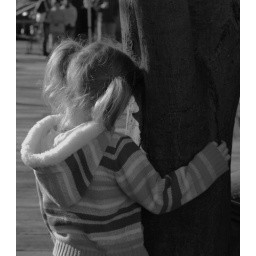
Sunday on Granville-This little girl was lost in the street perfomers act.....I just thought this was sweet.